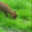
Label: deer